Nahal settlement

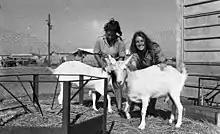
Two Israeli women with their livestock in Nahal Yam, a Nahal settlement in the Israeli-occupied Sinai Peninsula, 1969 (National Library of Israel)

Nahal settlements were Israeli settlements established by Israeli soldiers of Nahal in both Israel and the Israeli-occupied territories.